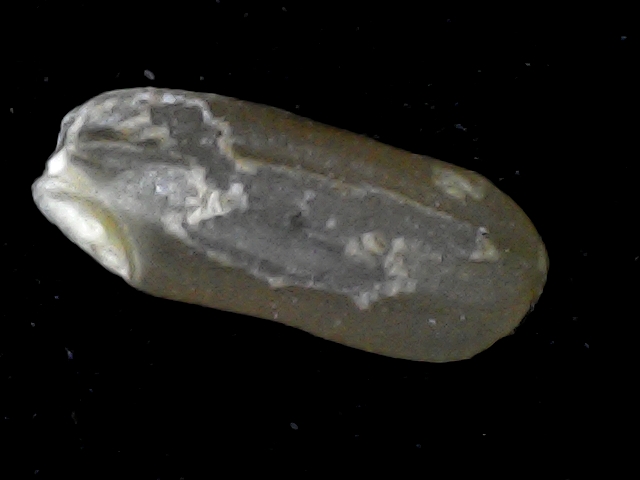
Rice variety: BD76